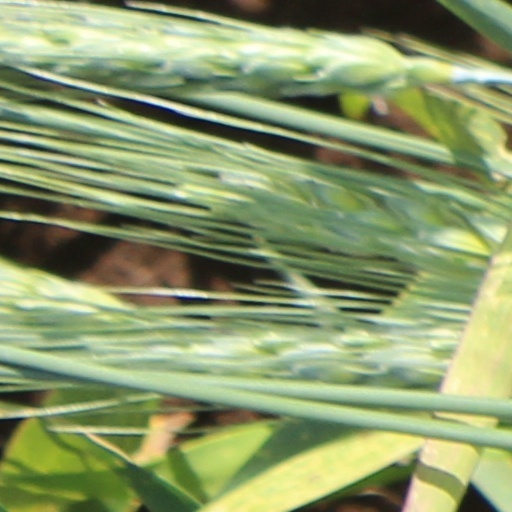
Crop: wheat